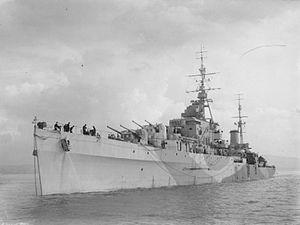
La classe Dido est une classe de croiseurs légers construits pour la Royal Navy. Le design a été influencé par la classe Arethusa. Un premier groupe de trois unités est commandé en 1940, un second groupe de 6 navires puis un autre de 2 unités le sont en 1941 et 1942. La sous-classe Bellona est commandée entre 1943 et 1944. De nombreux navires de cette classe empruntent leurs noms à des personnages de la mythologie grecque.